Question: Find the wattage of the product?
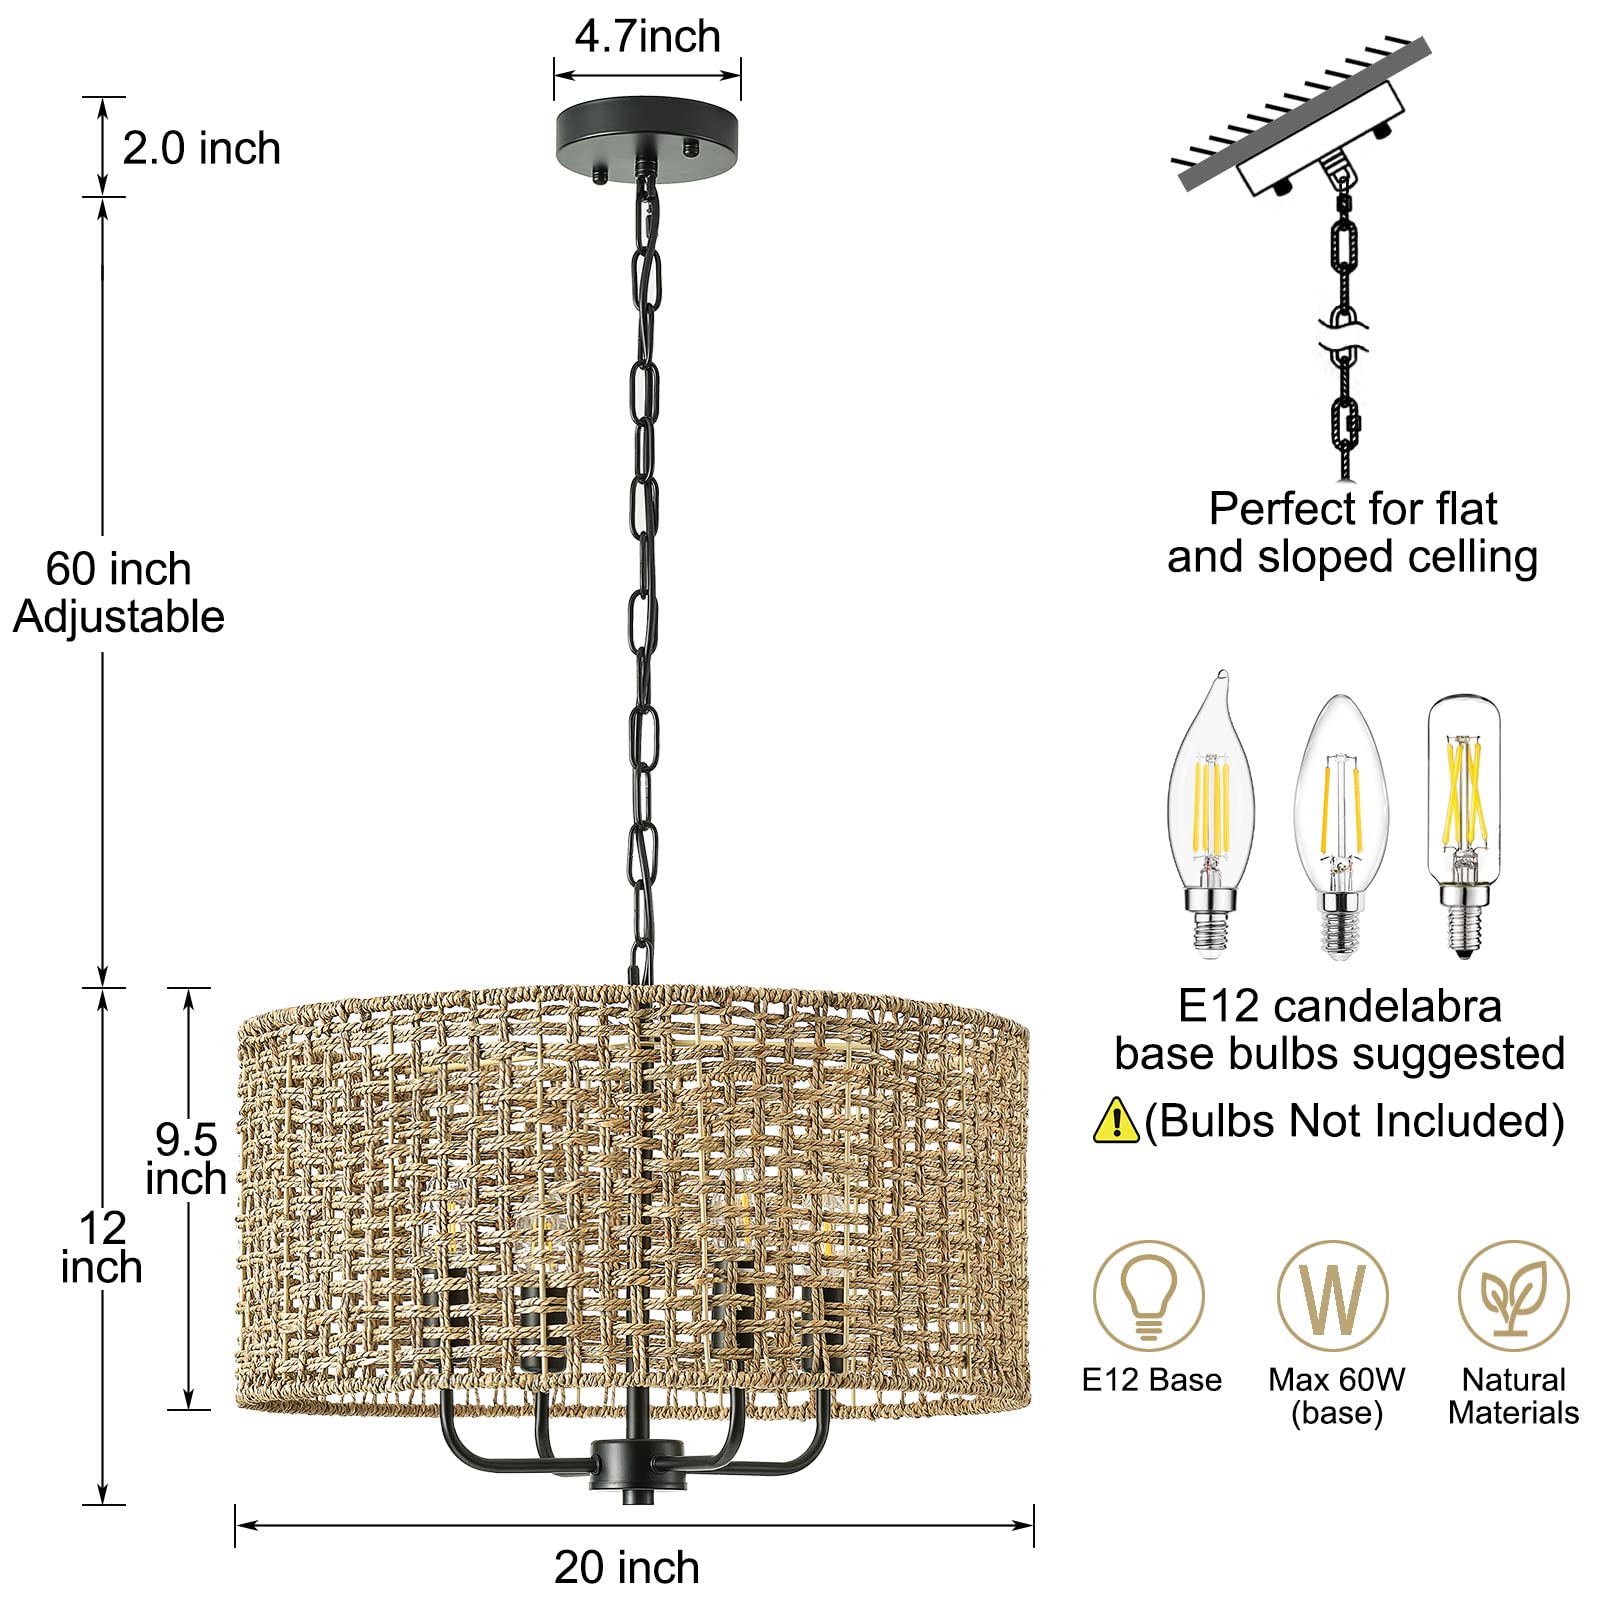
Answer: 60.0 watt